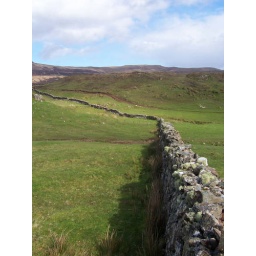
Ruined wall along Coral beach in NW Isle of Skye